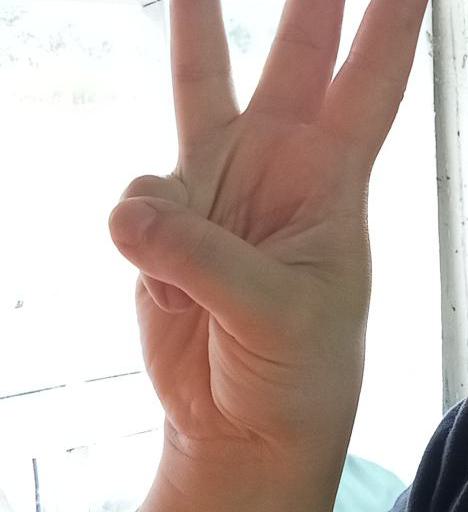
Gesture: three